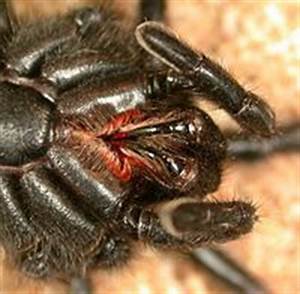
Label: ragno